Neve Dekalim

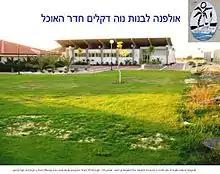
Girls' school in Neve Dekalim, 2005

The homes were bulldozed by Israel after the residents were evacuated, leaving only the greenhouses, which were part of a transaction in which private American citizens bought them for the Palestinians. Despite the presence of Palestinian security guards, dozens of these greenhouses were looted by Palestinian residents.